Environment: real
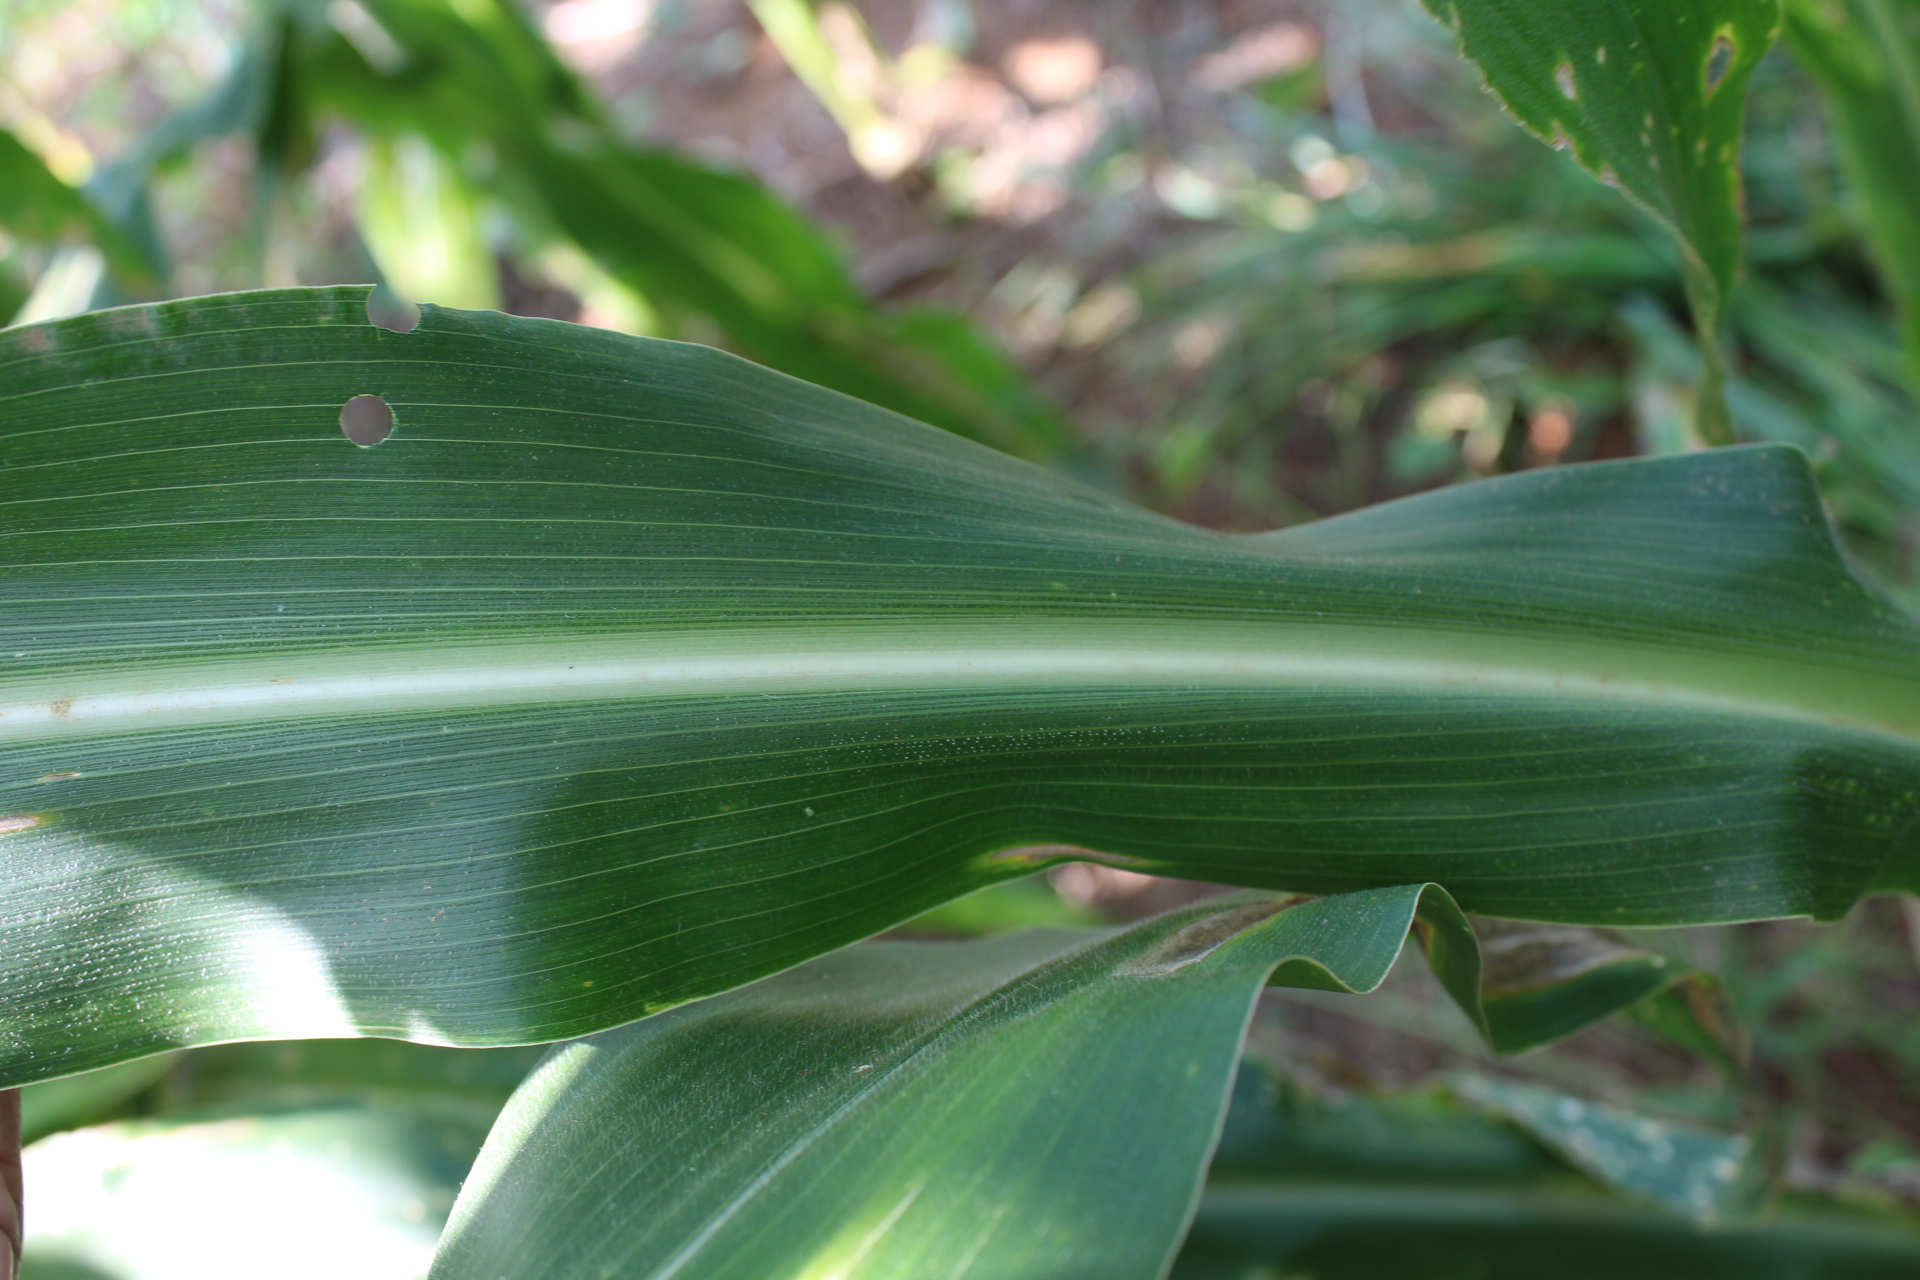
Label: gray_leaf_spot